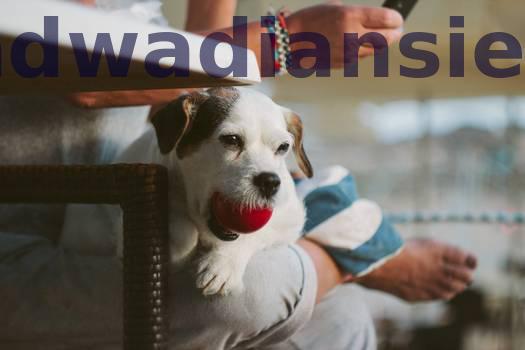
Label: Watermark